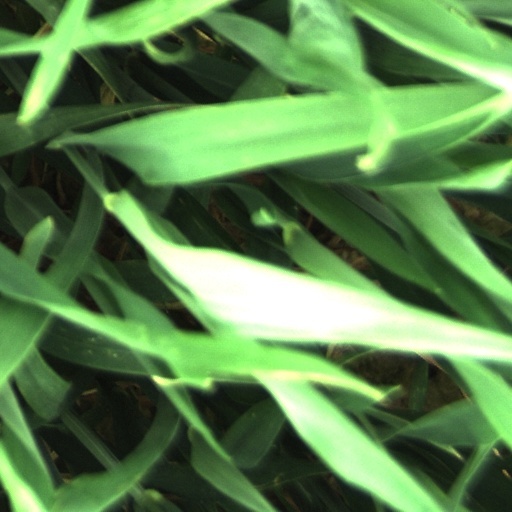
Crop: wheat